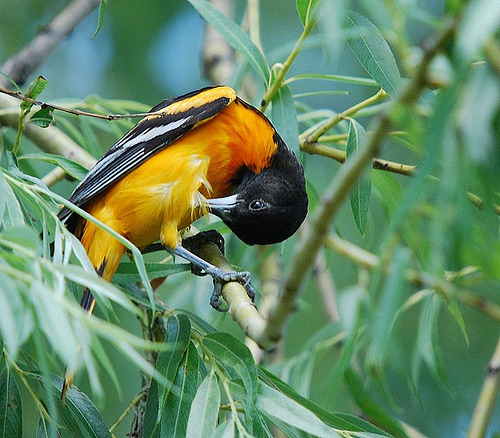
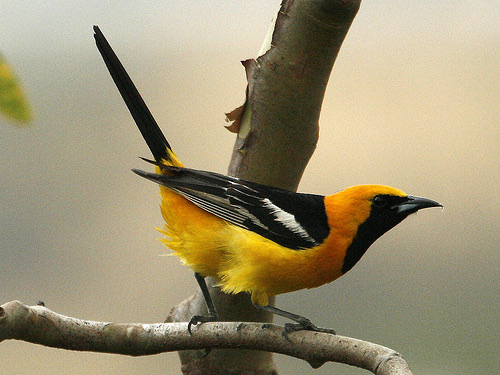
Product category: misc
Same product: yes